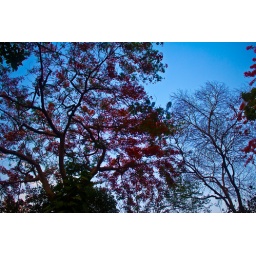
Red flowers in the blue sky